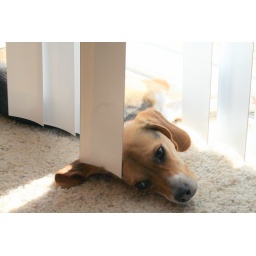
Lily sleeping in the curtains